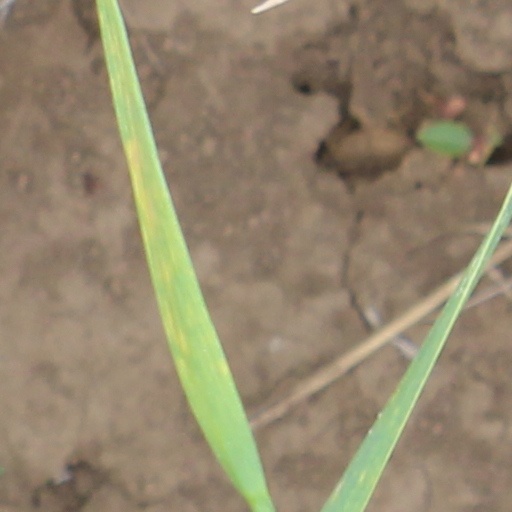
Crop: wheat